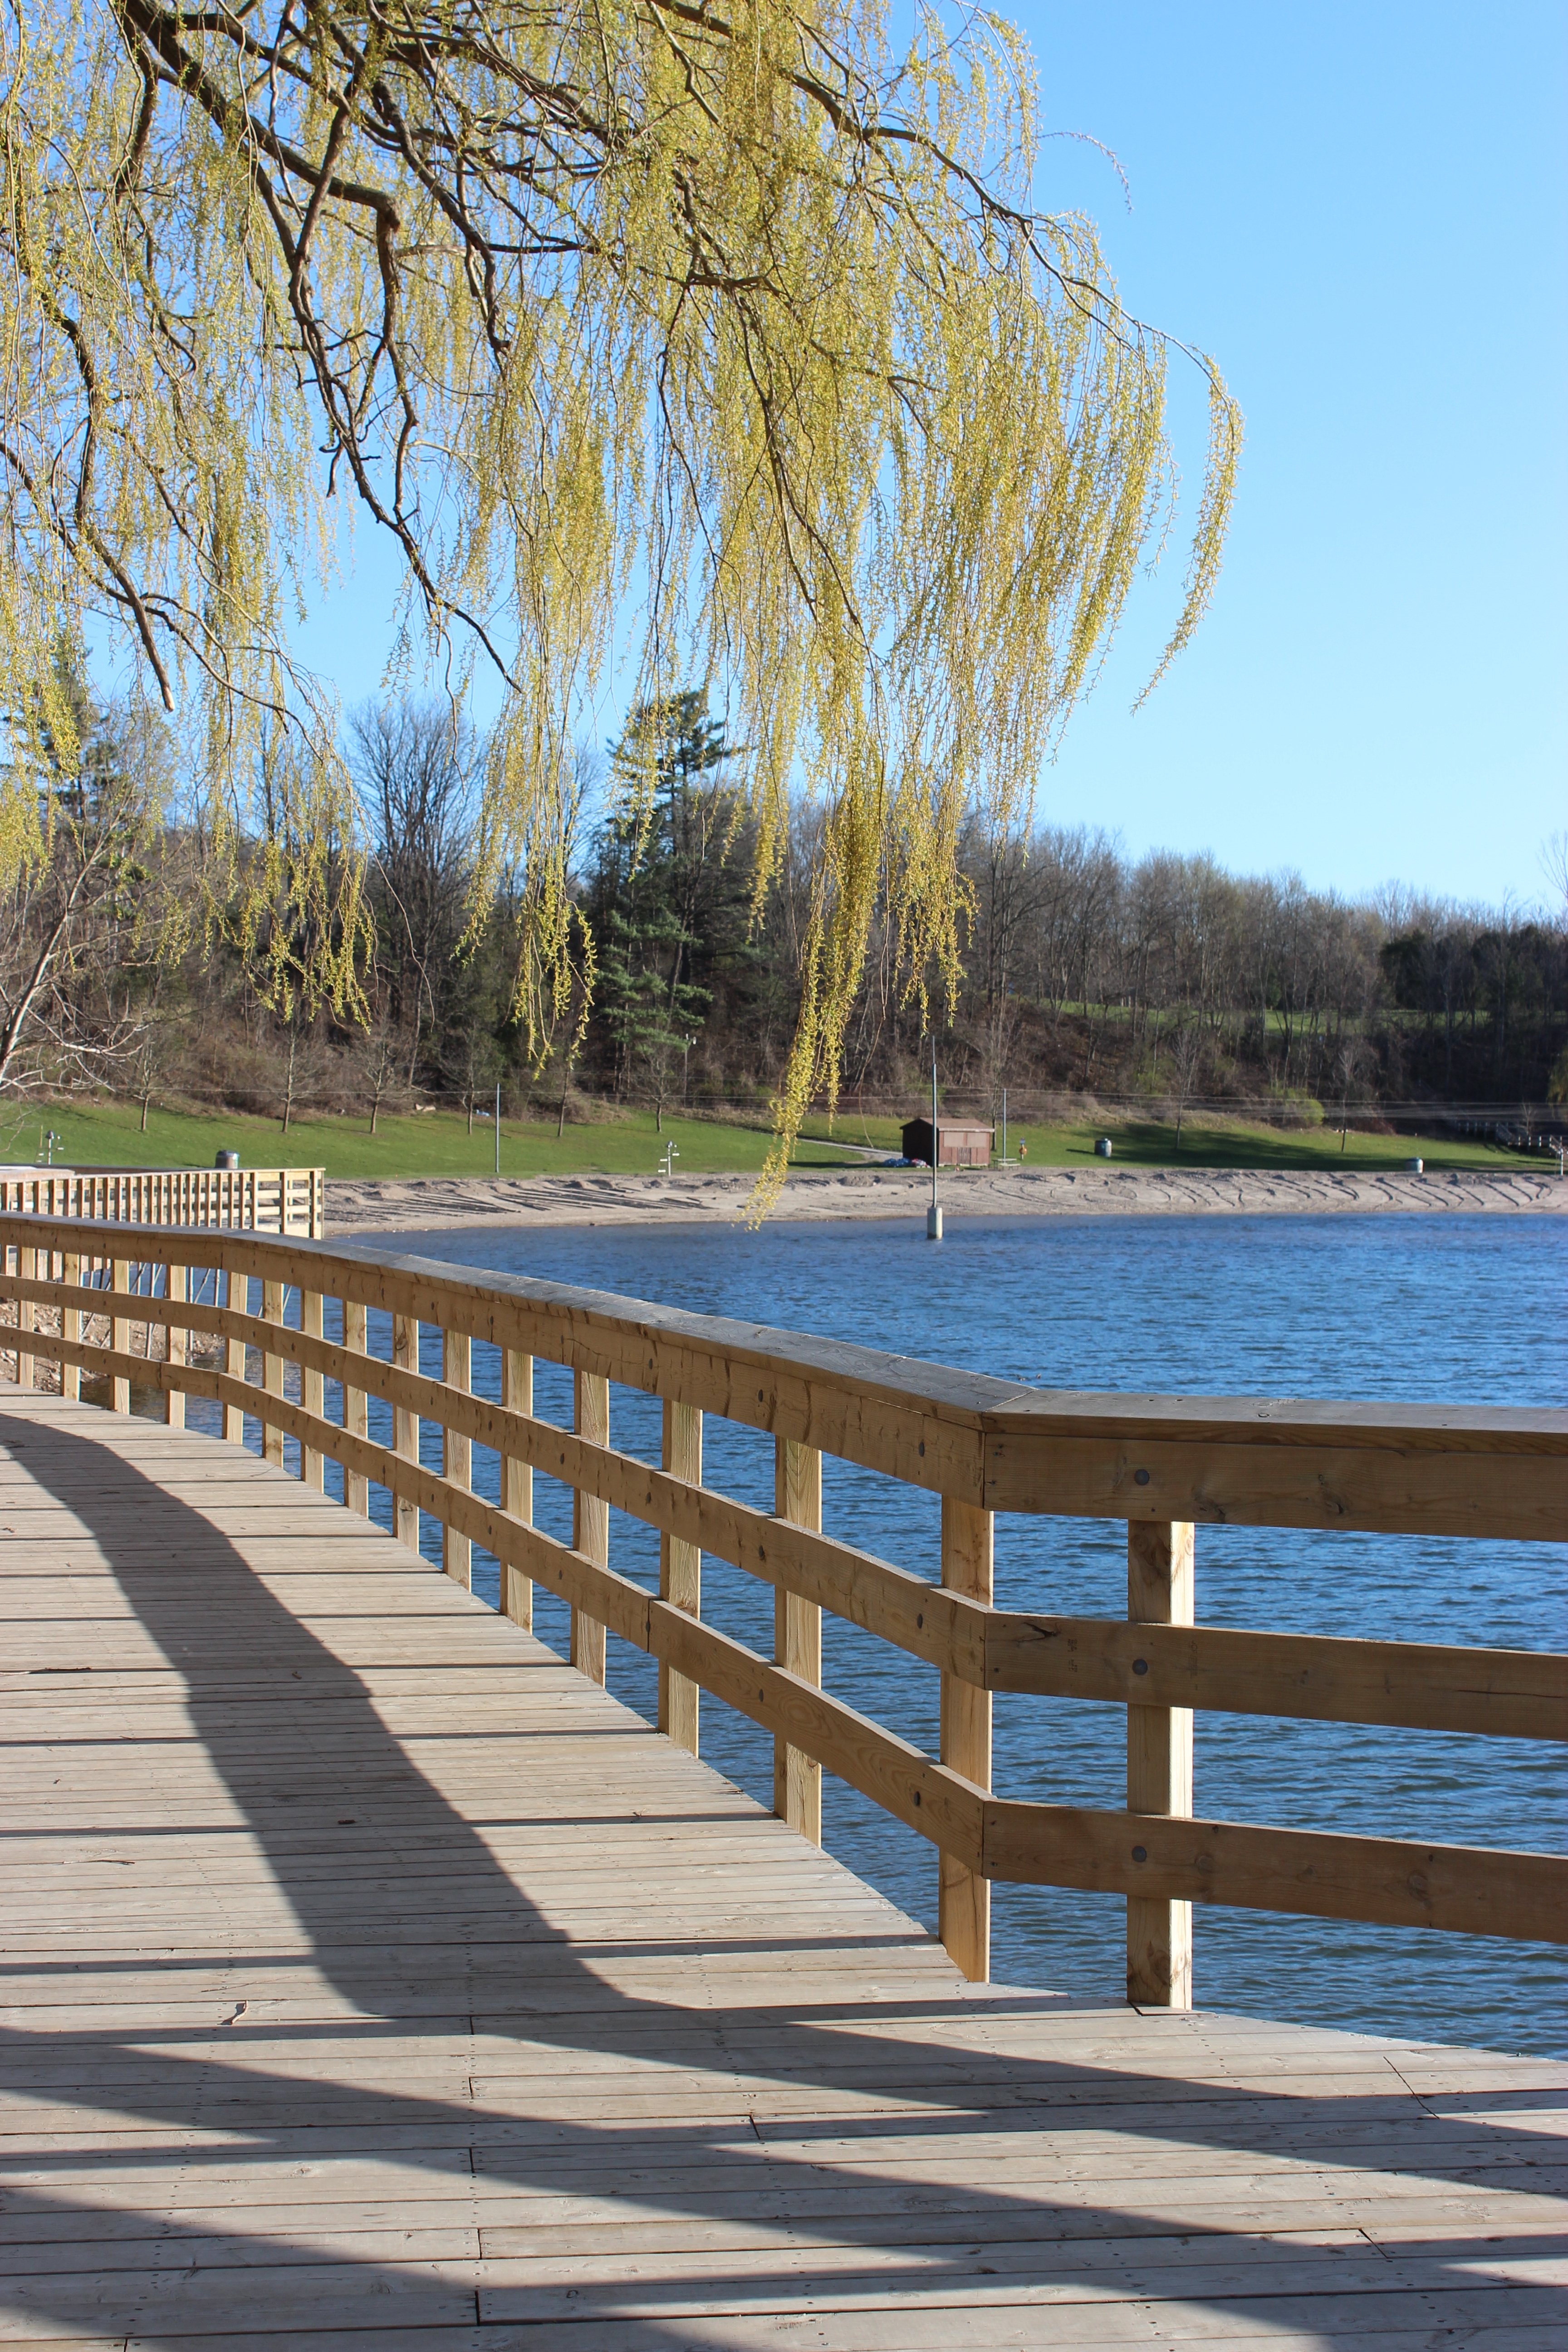
landscape, tree, water, nature, outdoor, sky, boardwalk, shore, lake, river, walkway, travel, clear, reflection, tranquil, natural, park, shadow, blue, season, waterway, sunny, canada, branches, board walk, kelso, woody plant